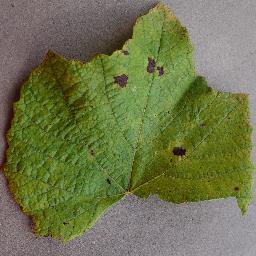
Label: Grape___Leaf_blight_(Isariopsis_Leaf_Spot)